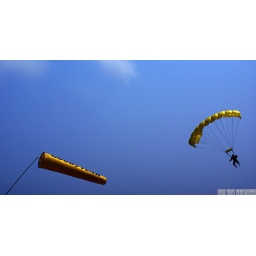
Yellow things in my blue sky !!!!! I wish i could have my own sky...